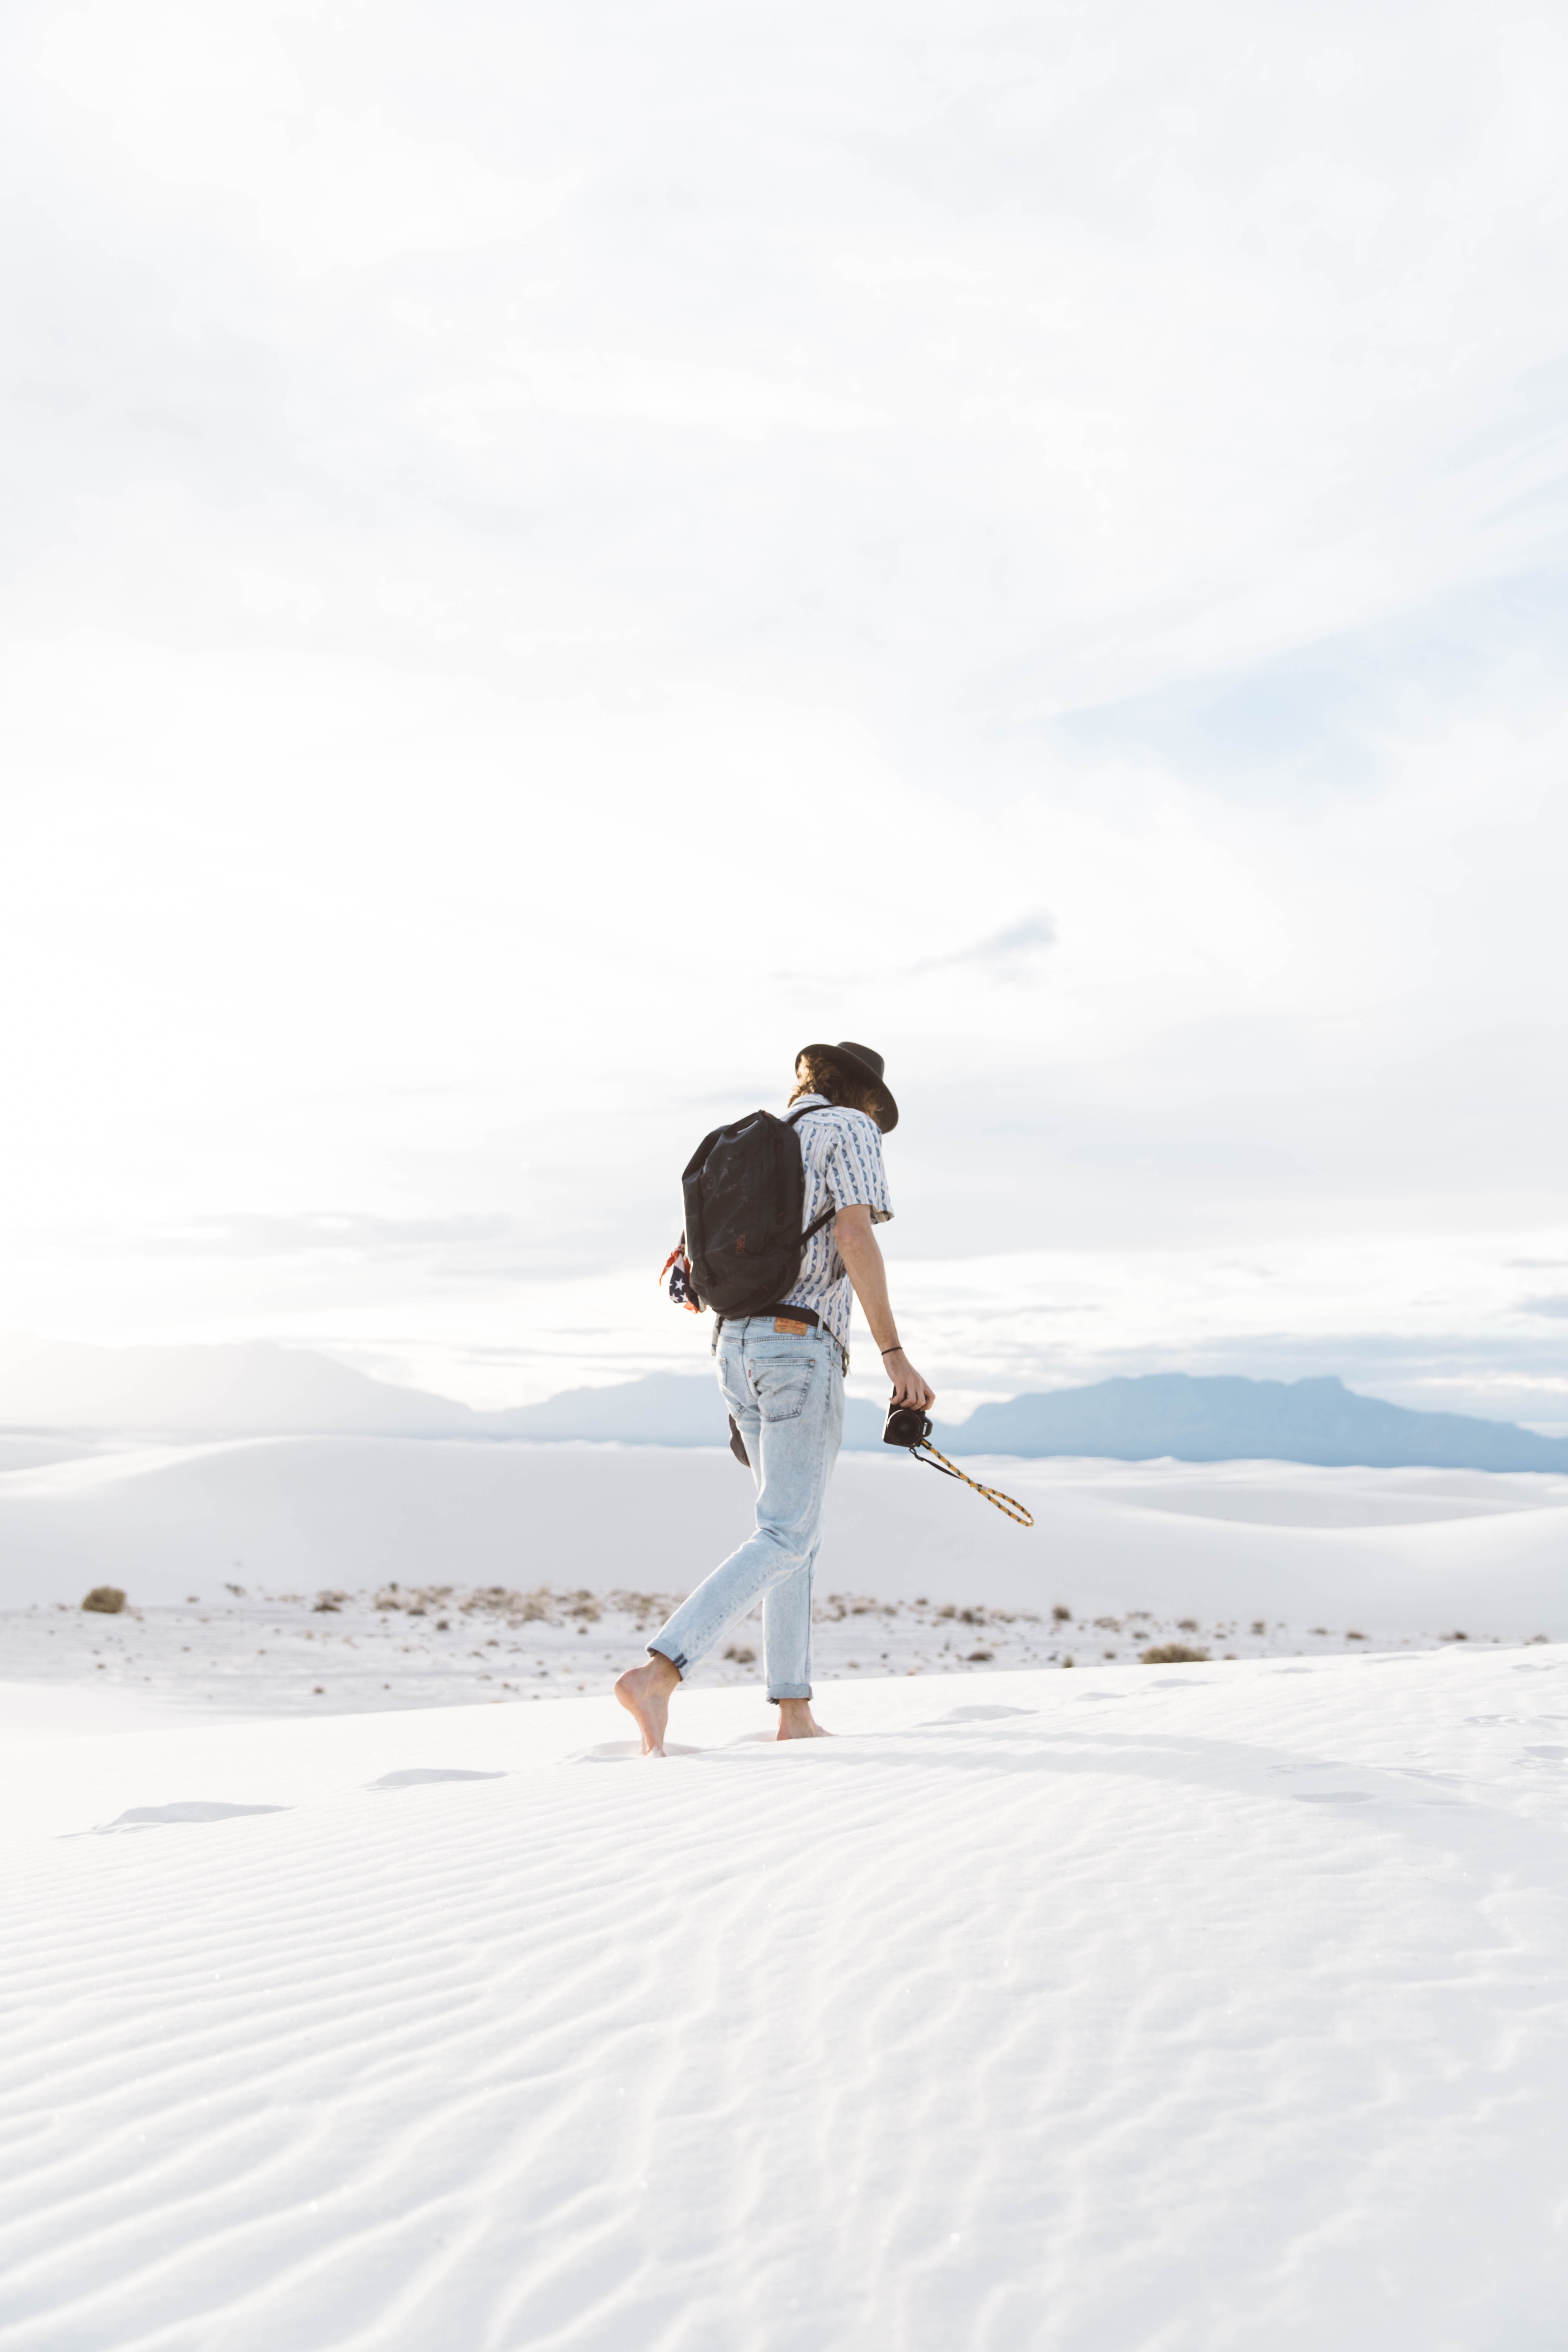
photograph, white, sky, natural environment, sand, vacation, standing, landscape, photography, beach, sea, ocean, honeymoon, tourism, cloud, recreation, coast, desert, aeolian landform, photo shoot, stock photography, walking, hill